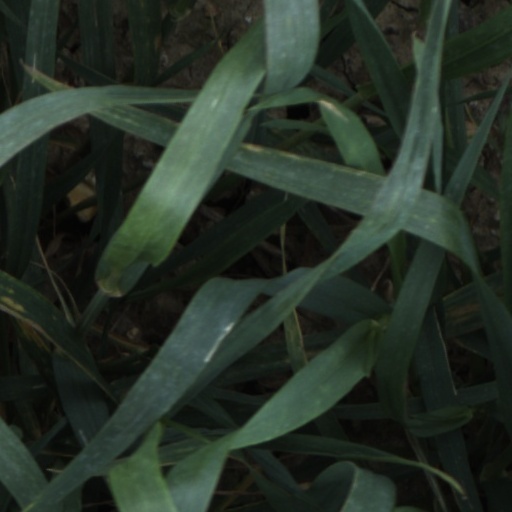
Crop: wheat